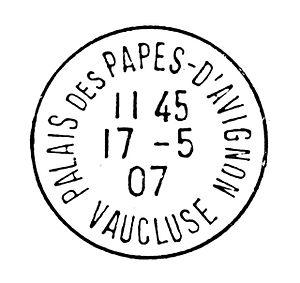
cachet de la poste du Palais des Papes daté de 1907